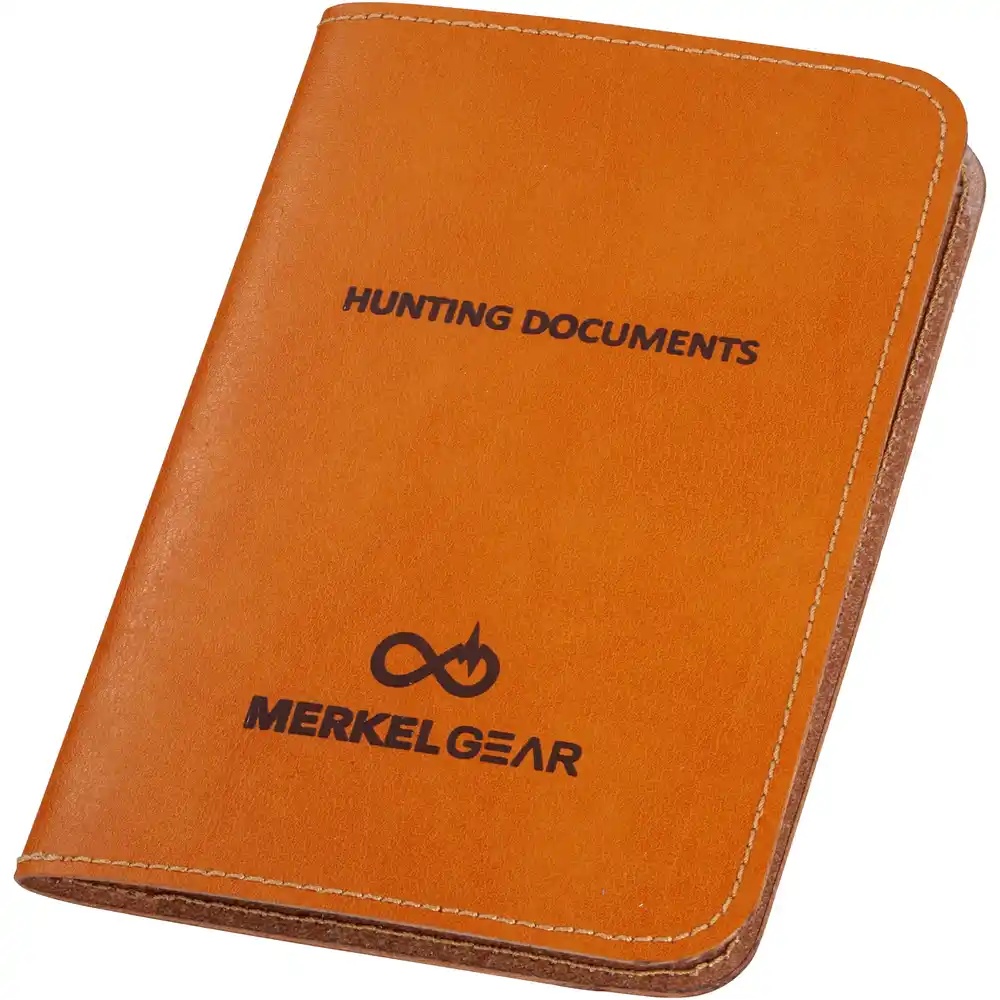
MERKEL GEAR - Jagdscheinetui Orange
Artikelnummer: 43-2006593-99 Artikelbeschreibung: Die perfekte Ergänzung zum MERKEL GEAR-Look. Dieses edle Jagdschein- und Dokumentenetui bietet ausreichend Platz für Jagdschein, WBK und Schießnachweis. Der hochwertige Umschlag ist aus Lederfaserstoff des deutschen Herstellers Salamander® gefertigt und mit Logo-Prägung "Hunting Documents" sowie "MERKEL GEAR" versehen. Es ist einfach gefaltet und beinhaltet 2 Klarsicht-Einsteckabdeckungen. Produktdetails: Maße (L x B): 17,5x12 cm Obermaterial: Lederfaserstoff vom deutschen Hersteller Salamander® (Bestandteile sind: vegetabil gegerbte Lederreste, gemahlene Chromfalzspäne, Naturlatex und Fettungsmittel) Folie im Inneren: 100% PVC Farbe: Orange Größe: One-Size
Brand: MERKEL GEAR
Category: Sporting Goods > Outdoor Recreation > Hunting & Shooting